Karre Mastanamma

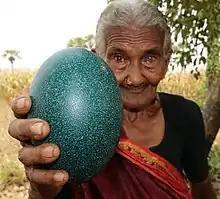
Mastanamma with an emu egg

Karre Mastanamma (10 April 1911 – 3 December 2018) was an Indian centenarian who became a popular chef on YouTube with millions of followers. At the time of her death in 2018, she had 2 million followers on YouTube. Despite having little knowledge of technology and only a basic education in rural Andhra Pradesh in southern India, Mastanamma, filmed by her grandson, became an Internet sensation following her first recording making a Baingan bharta (aubergine curry) in 2016. She died in Gudiwada, her native village near Tenali in Guntur district on 3 December 2018.